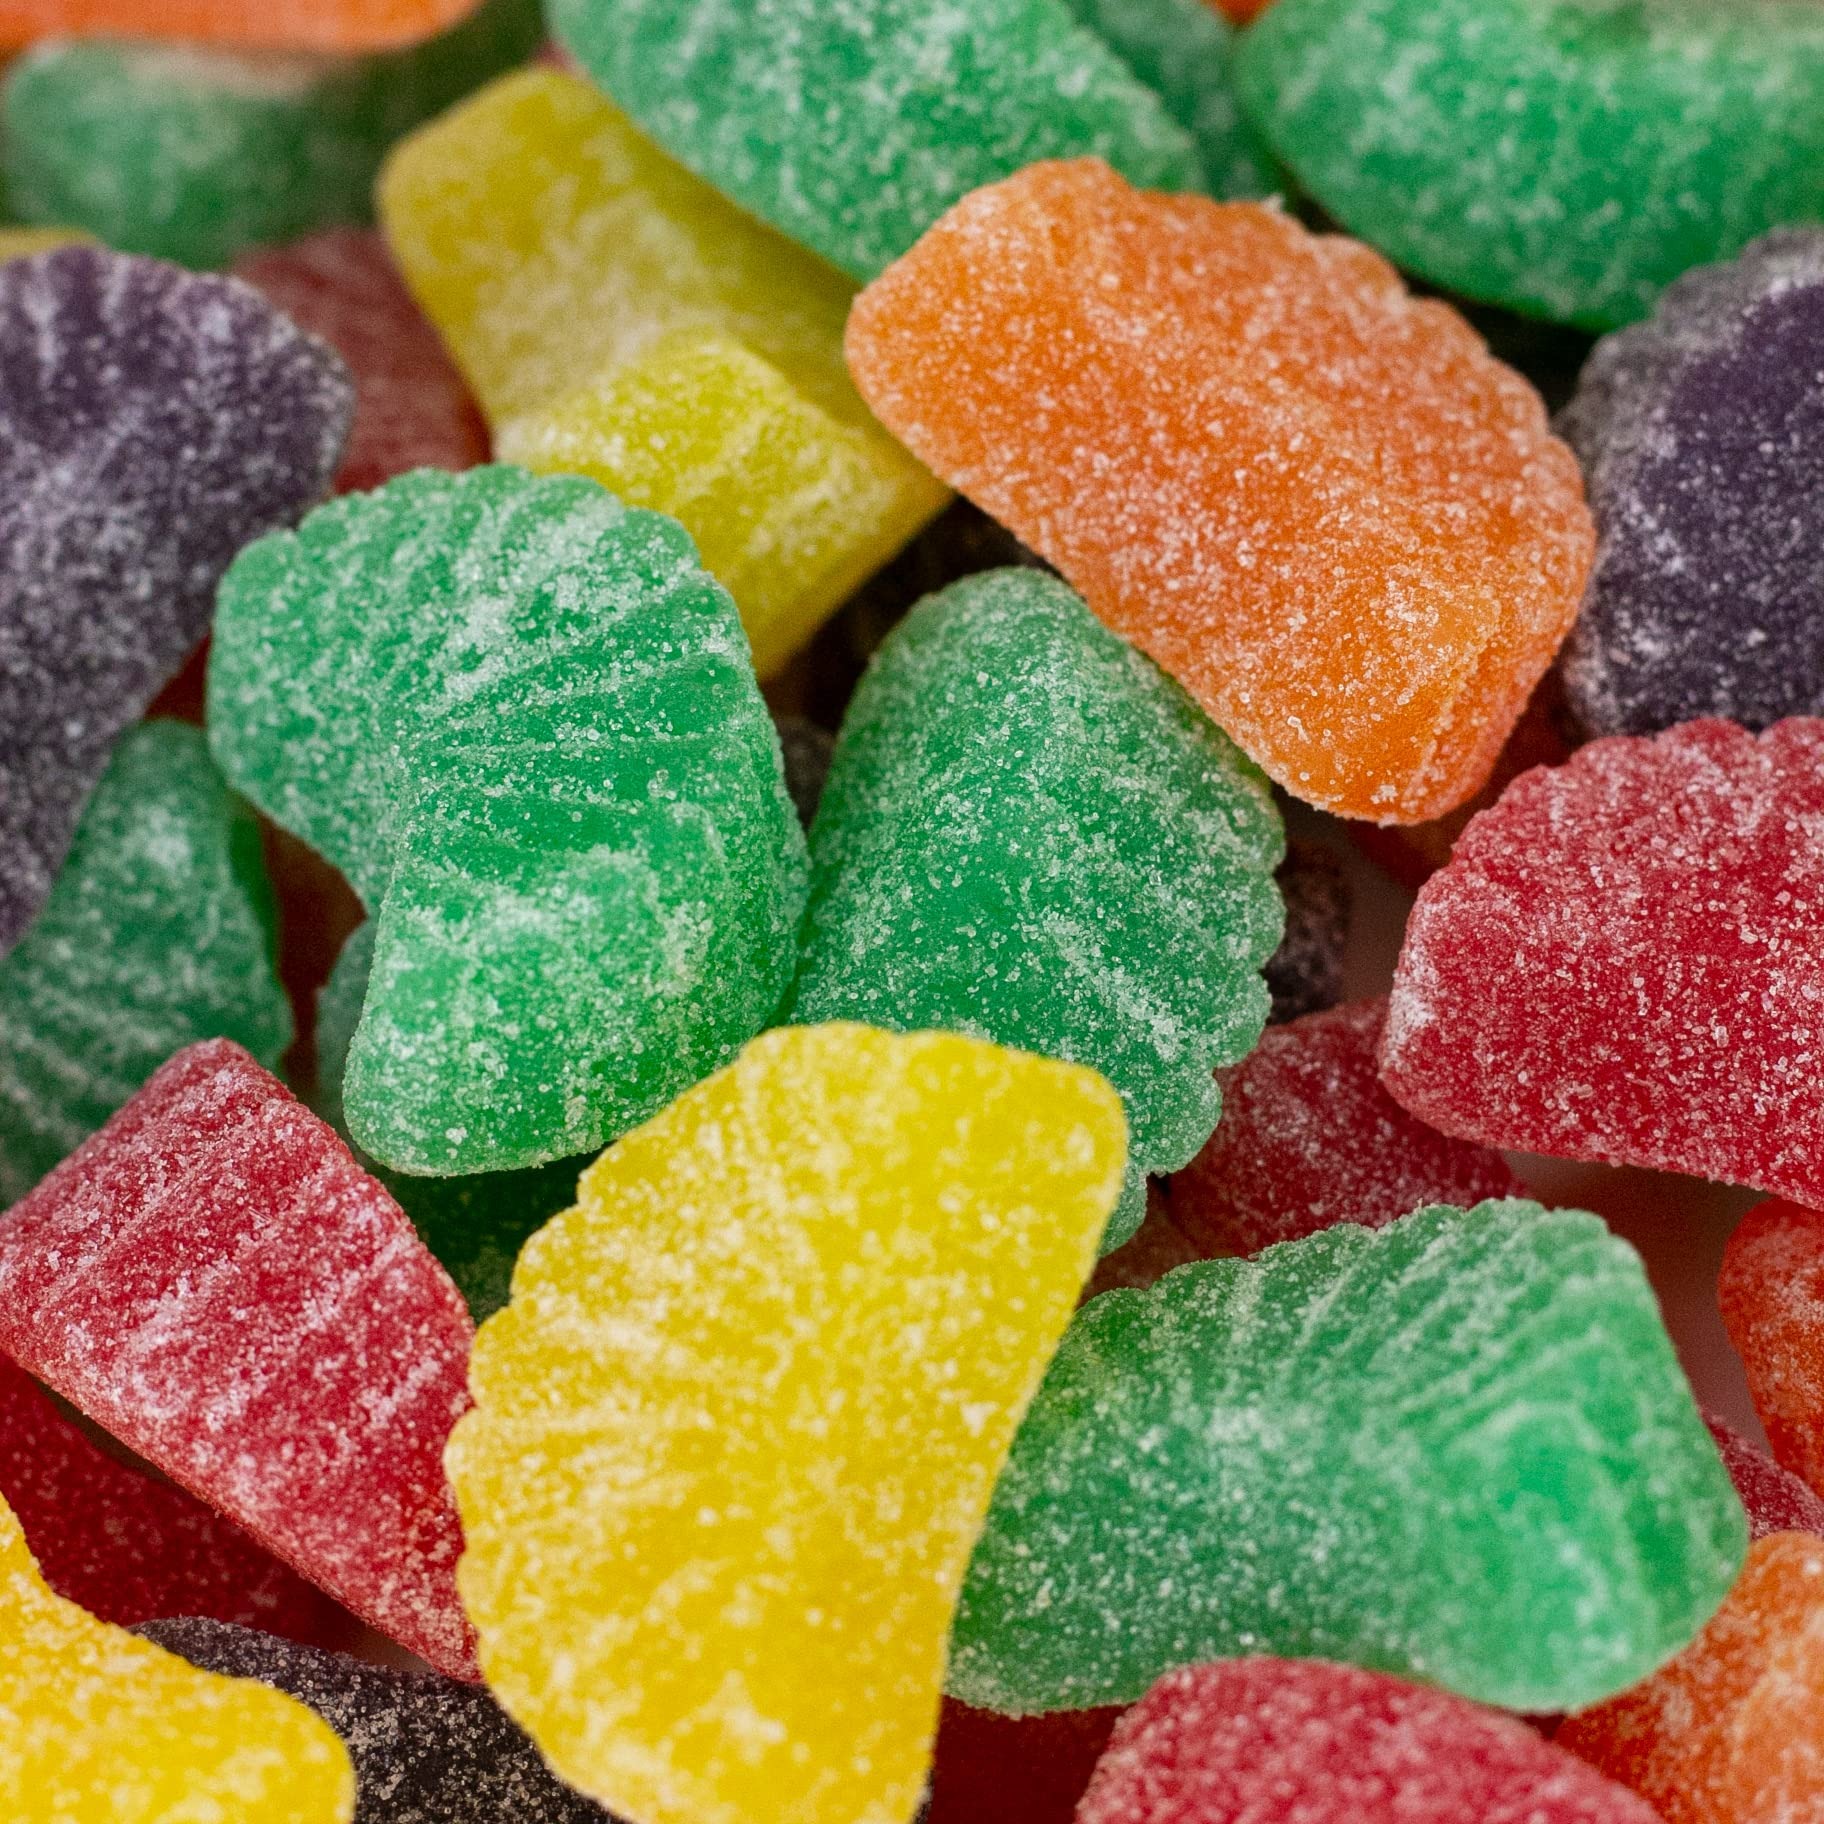
Item Name: Fruit Slices Jelly Candy | 2 Pound Bulk Bag | Assorted Flavors | Sugar-Dusted Nostalgic Sweets
Bullet Point 1: This bulk bag holds 2 pounds of Old-Fashioned Assorted Fruit Jelly Slices Candy; approximately 65 pieces per order
Bullet Point 2: Our Fruit Slices capture the sweet flavors of Oranges, Grapes, Lemons, Strawberries, and Apples
Bullet Point 3: They look classy enough to be displayed in a candy bowl; add them to candy buffets, dessert tables, or party favors at birthdays, weddings, or other celebrations for a festive touch
Bullet Point 4: Incorporate them into your favorite dessert recipes; they can be chopped and mixed into cakes, cupcakes, or fruit salads
Bullet Point 5: Whether enjoyed as a standalone snack or incorporated into creative recipes, these jelly slices will brighten up your day
Product Description: Fruit Slices Jelly Candy | Assorted Flavors | 2-Pound Bulk Bag | Sugar-Dusted Nostalgic Sweets
Value: 32.0
Unit: Ounce

Price: 15.99